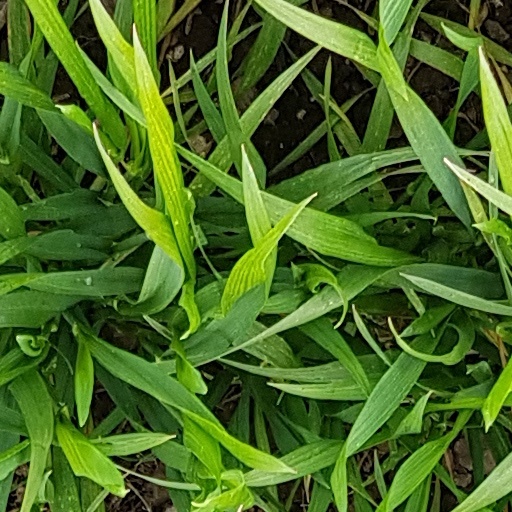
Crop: wheat